Audax Rio de Janeiro Esporte Clube

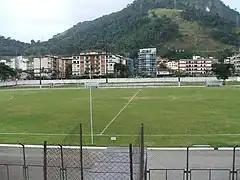
Estádio Jair Toscano, the club's former stadium in Angra dos Reis

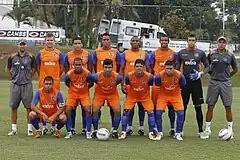
Team photo from the 2012 season

Audax Rio de Janeiro Esporte Clube, commonly known as Audax Rio de Janeiro, Audax Rio, or simply as Audax, is a Brazilian football club from Saquarema, Rio de Janeiro State. They played in São João de Meriti from 2005 to 2019, Miguel Pereira from 2020 to 2021 and Angra dos Reis from 2022 to 2023 before moving to Saquarema in 2024. The club competed in Série D in 2011. The club was formerly known as Sendas Pão de Açúcar Esporte Clube.